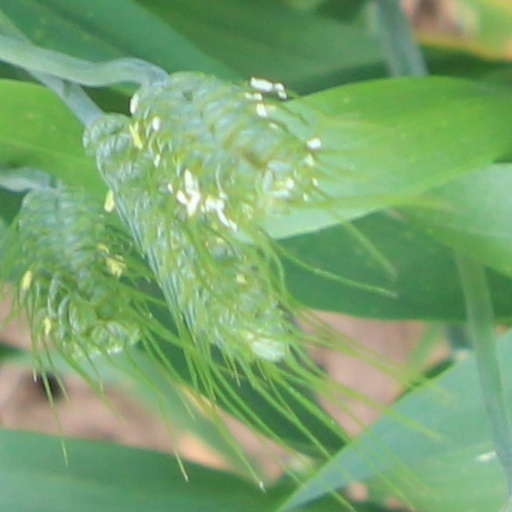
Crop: wheat